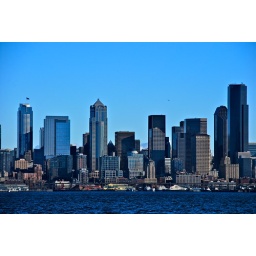
Less water and sky!! Better in the light box